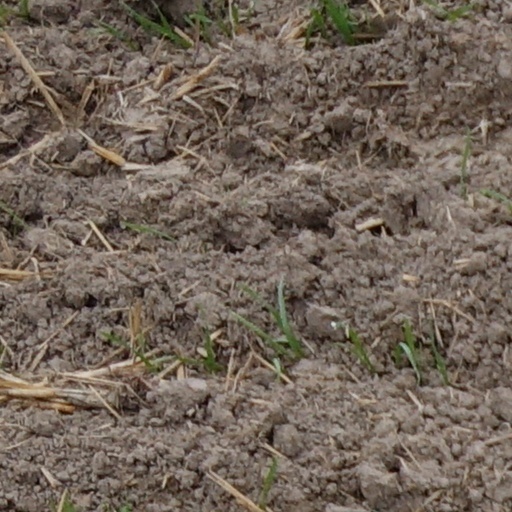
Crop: wheat